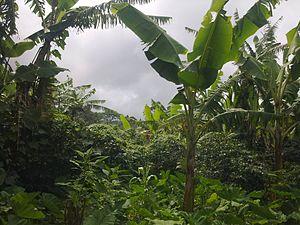
une plantation mélangée de plantain banane, café et macabo
Baloum est un groupement situé dans l'arrondissement de Penka-Michel, département de la Menoua, région de l’Ouest Cameroun. Le Groupement Baloum, formé de plusieurs villages, est une Chefferie traditionnelle Bamileke. Le mot Baloum en Bamiléké renverait aux "coliques", c'est-à-dire aux maux de ventre. Cette version un peu sarcastique de l'origine du nom du Village Baloum est contrasté par une version plus topo-géographique qui soutient que le nom du village Baloum vient du fait de la présence continue des nuages, conséquence de son positionnement sur les haux plateaux de l'Ouest Cameroun. "Ba" signifiant la maison, le lieu de résidence, et par extension le peuple, "Loh" signifiant nuage dans les langues des voisin des Baloum. Les Baloum en eux-mêmes se qualifient comme Pèu-lou, c'est-à-dire le peuple de La-Lou.